British electric multiple units

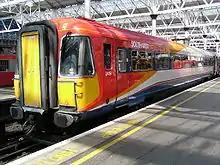
A 1980s Class 442 third-rail EMU based on the BR Mark 3 coach design

The railways were placed under government control two days before war was declared on 3 September 1939. After the war, the railways were in a poor financial state with a backlog of maintenance. Government control was not relinquished before the Transport Act 1947 nationalised most railways and control passed to the Railway Executive of the British Transport Commission. Some pre-war capital investment schemes that had stopped upon the outbreak of hostilities were restarted, such as electrification of the Manchester–Sheffield–Wath route and the Great Eastern suburban railways. The London to Shenfield route opened in 1949 with three-car EMUs with air-operated doors that collected traction current with a single diamond-shaped pantograph. Similar EMUs entered service on the Manchester end of the Manchester–Sheffield–Wath route in 1954. In 1954 compartment stock with slam doors was introduced on the London to Southend route.